Baltimore/Washington International Airport

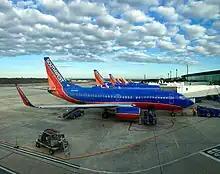
Southwest Airlines planes at Concourses A-B

In July 2000, Ghana Airways began service from BWI to Accra. The airline operated the flight with McDonnell Douglas DC-10s and sought to serve the many people of West African origin residing in the region.